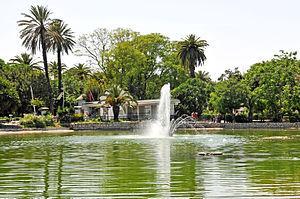
Parc du Belvédère à Tunis, en Tunisie.
Le parc du Belvédère est le plus grand parc de la ville de Tunis. Aménagé à la fin du XIXᵉ siècle, il se situe au nord de la ville.